Lion hunting

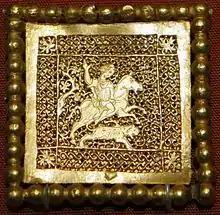
A lion hunt shown in gold work on a belt plaque, Late Roman, 4th century, Turkey.

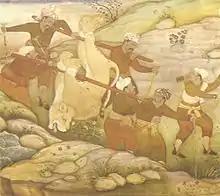
Moghul Lion Hunt

Lions were present in the Greek peninsula until classical times; the prestige of lion hunting was shown in Heracles' first labour, the killing of the Nemean lion, and lions were depicted as prominent symbols of royalty, as for example in the Lion Gate to the citadel of Mycenae.